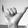
ASL letter: Y